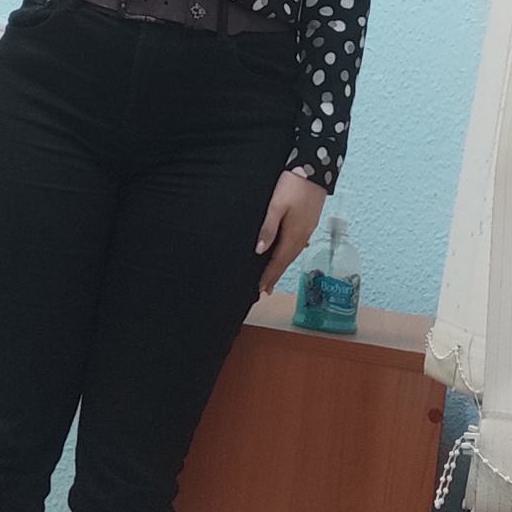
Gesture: no_gesture